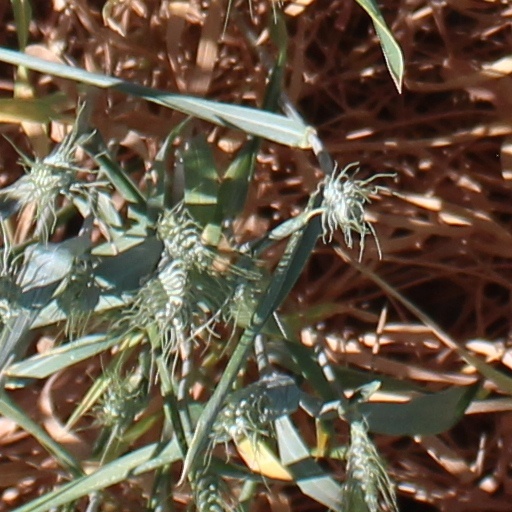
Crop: wheat